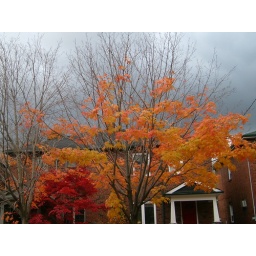
orange leaves against a dark blue sky...